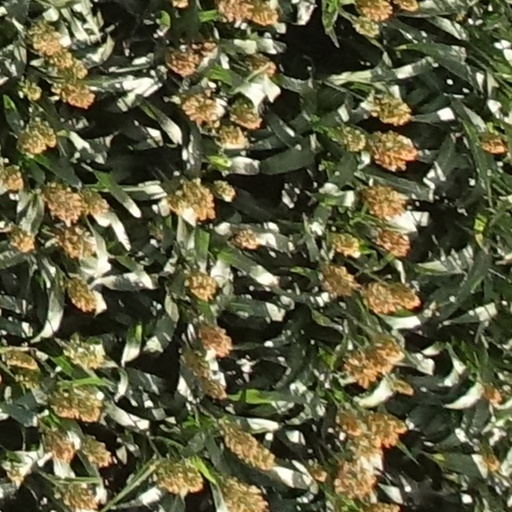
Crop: sorghum